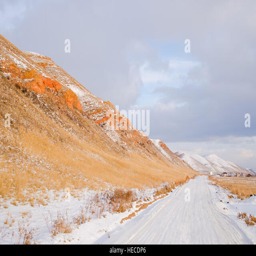
winter country road along the hill .